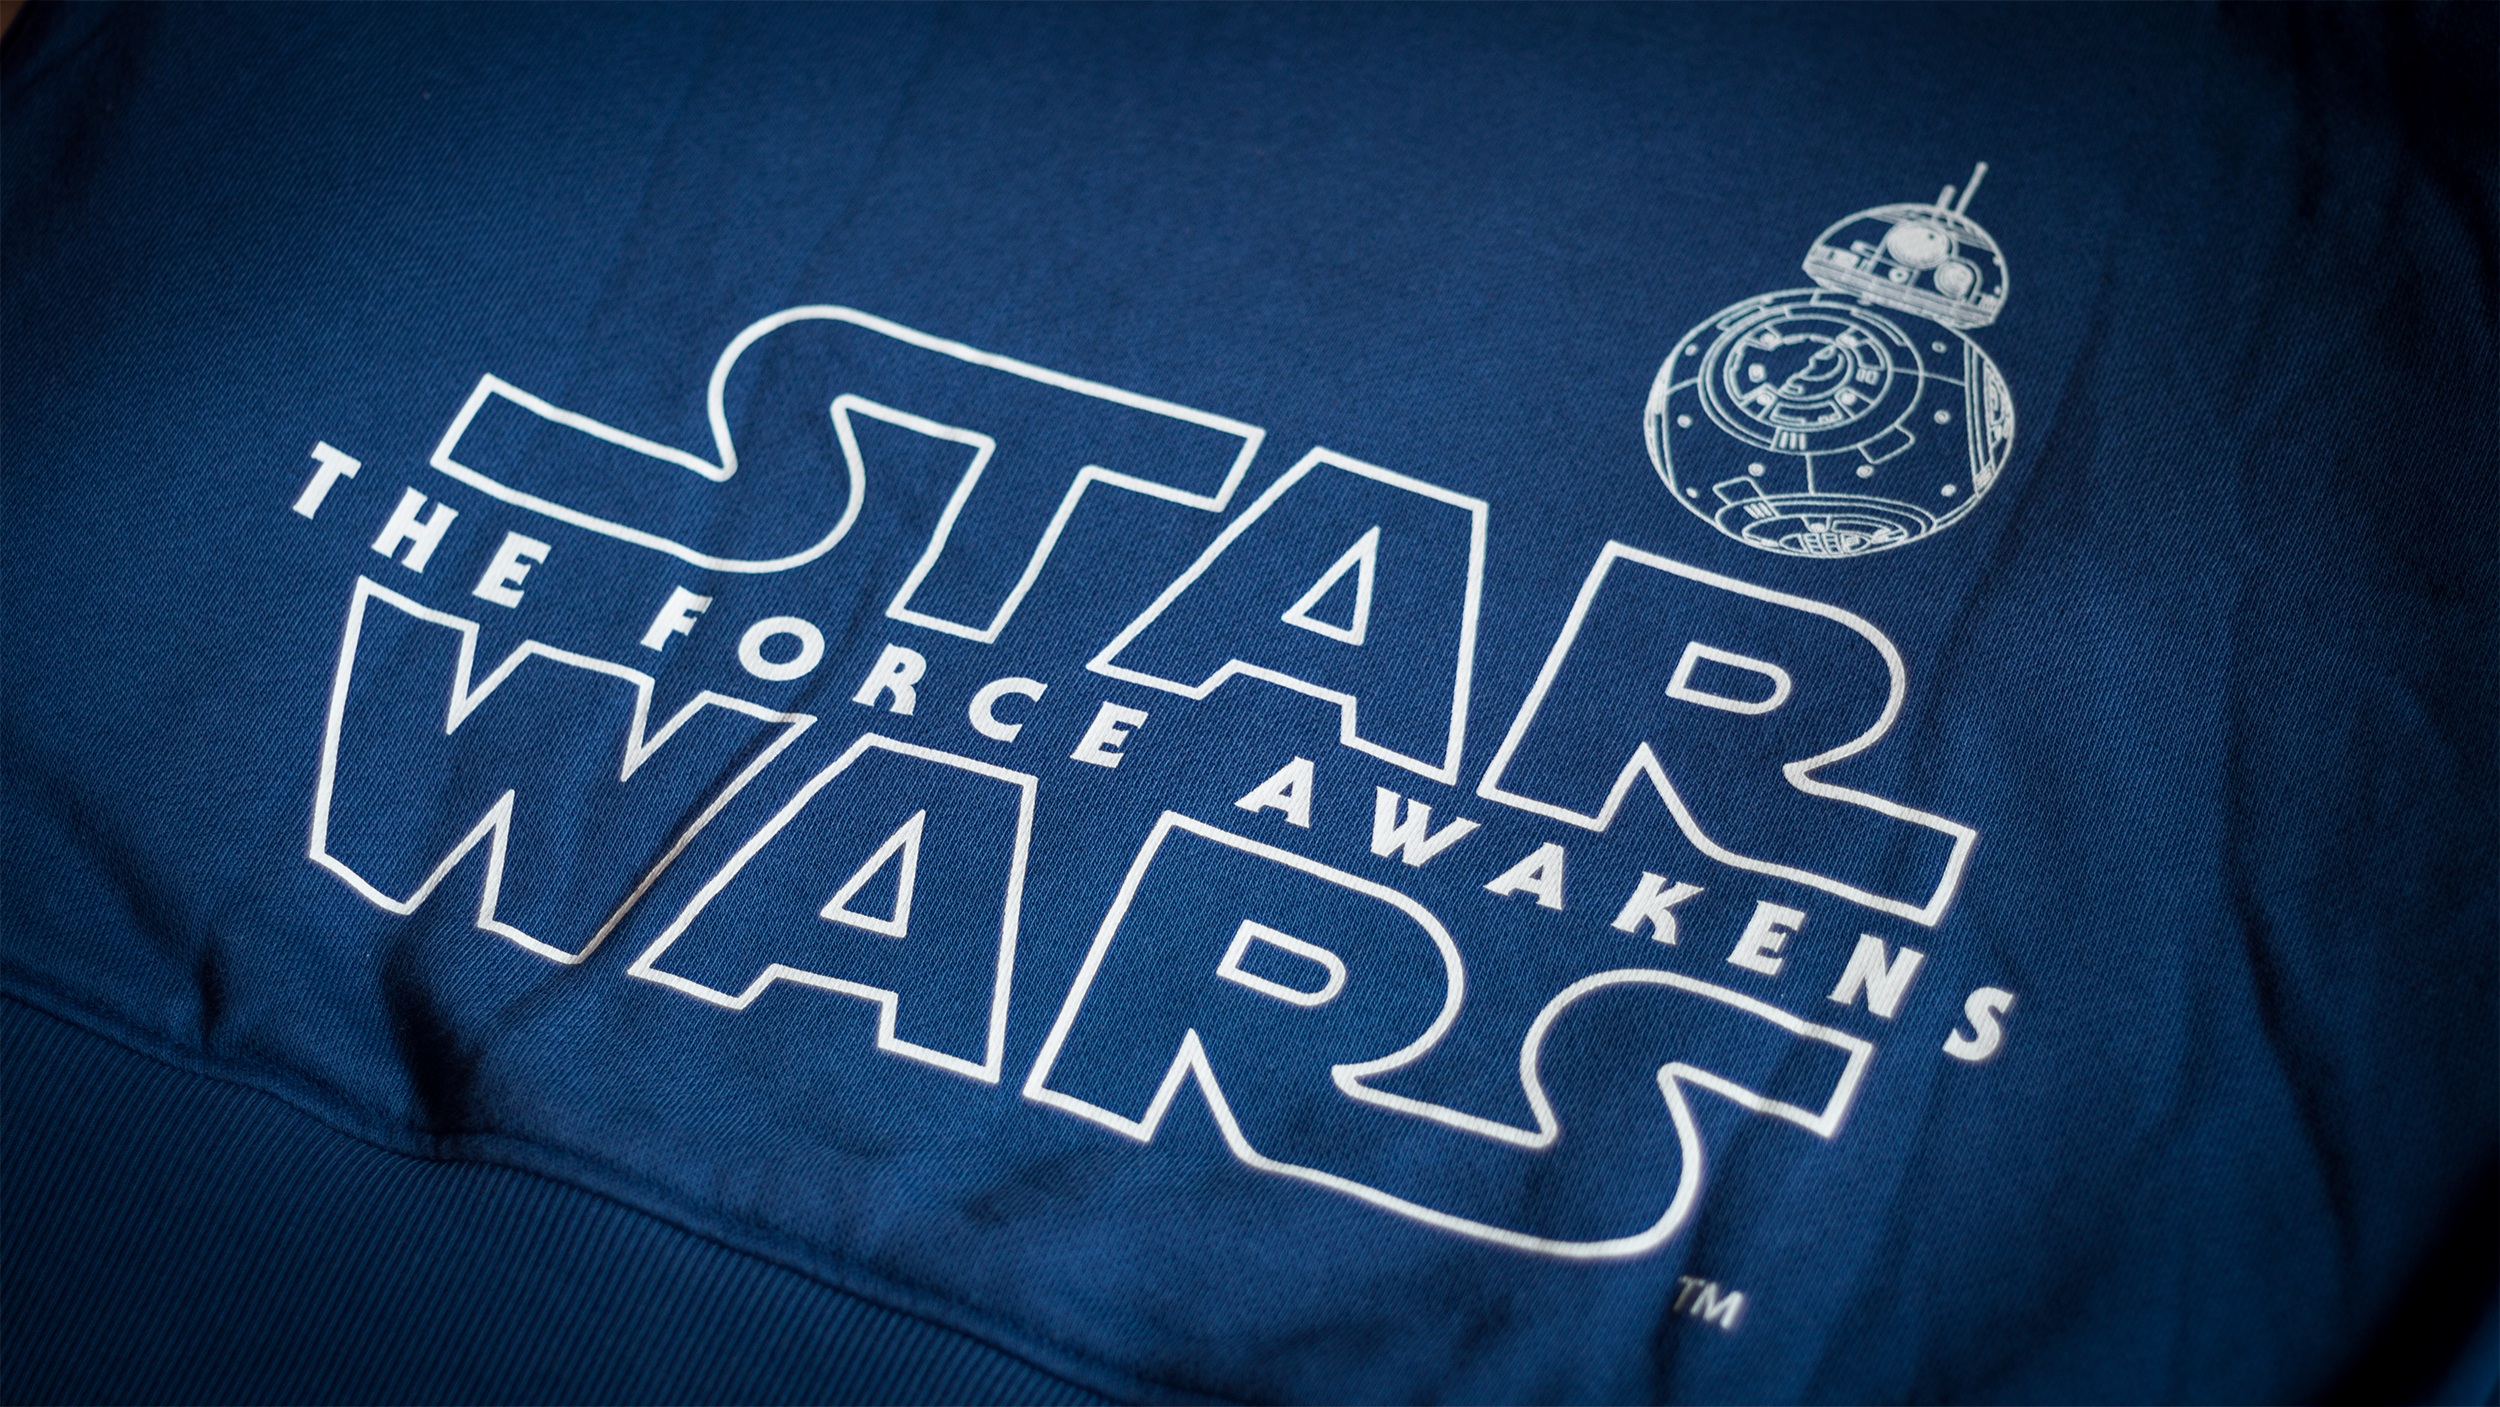
blue, merchandise, brand, font, star wars, art, calligraphy, movie, cloths, emotion, t shirt, force awakes, bb8